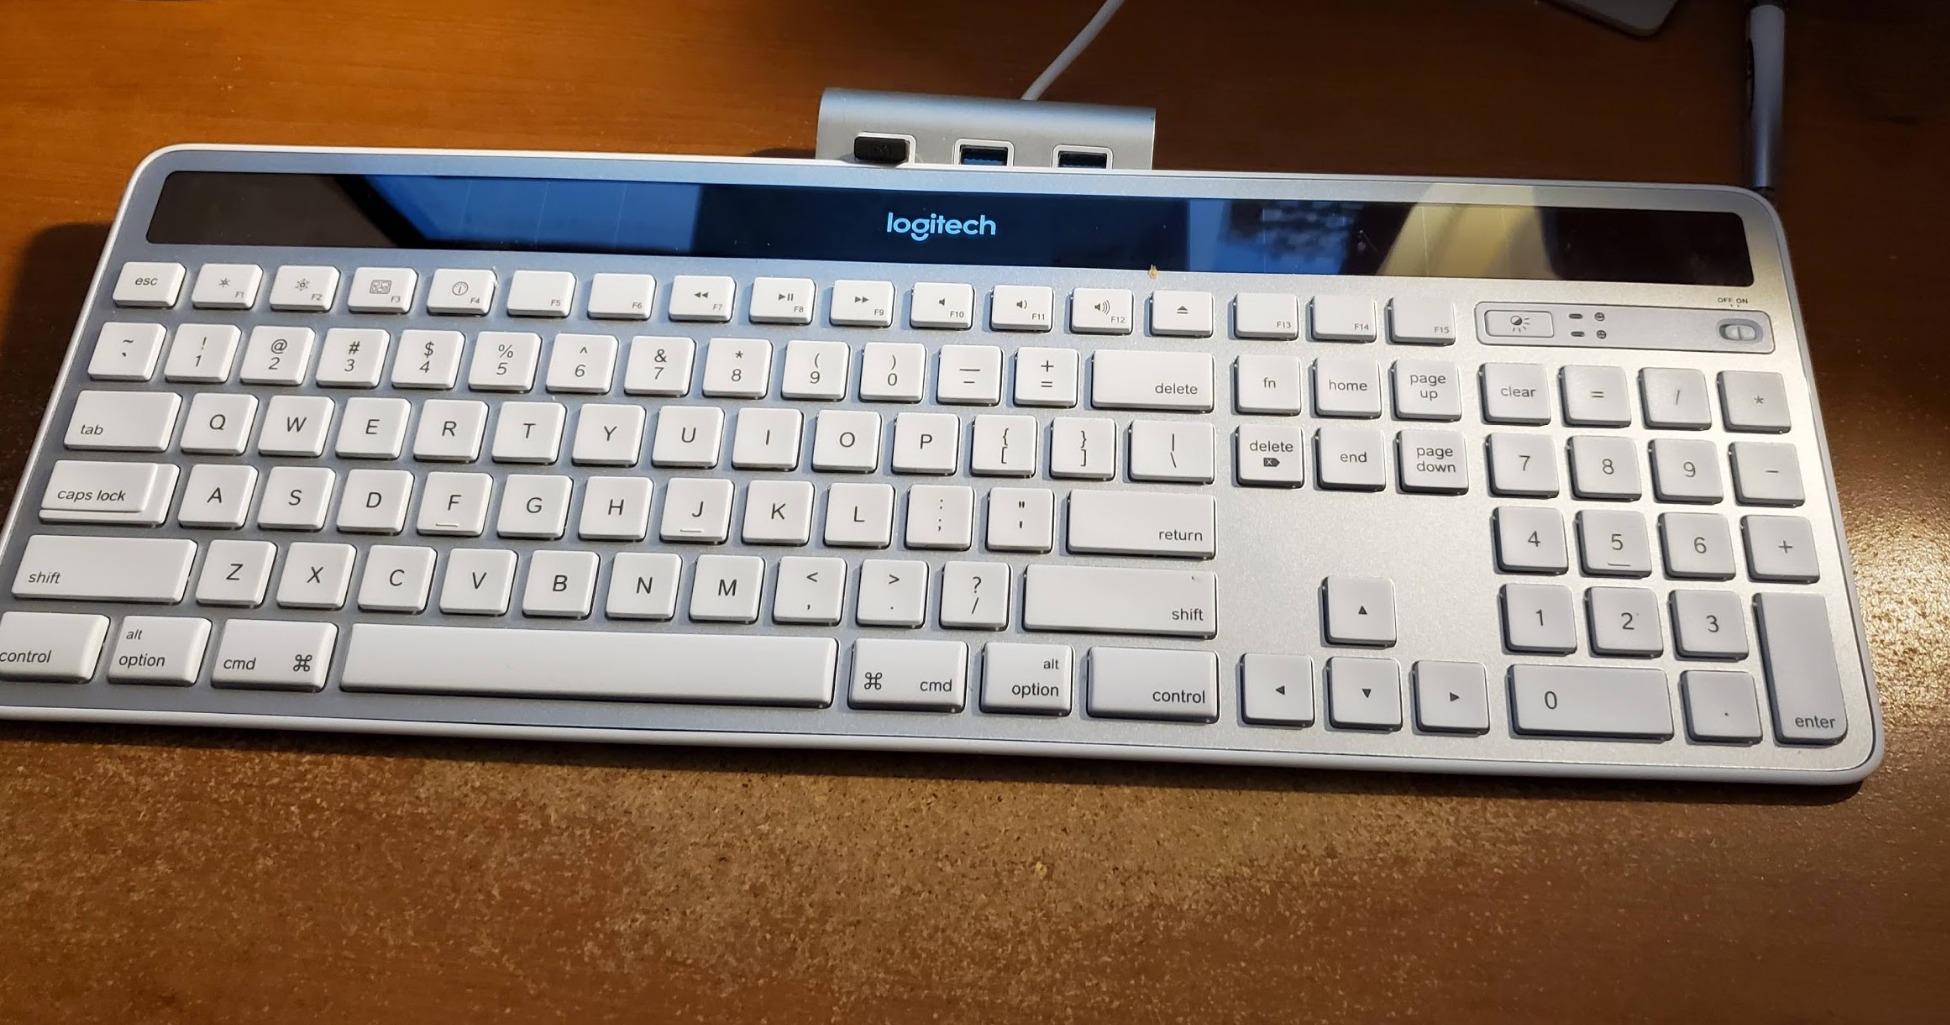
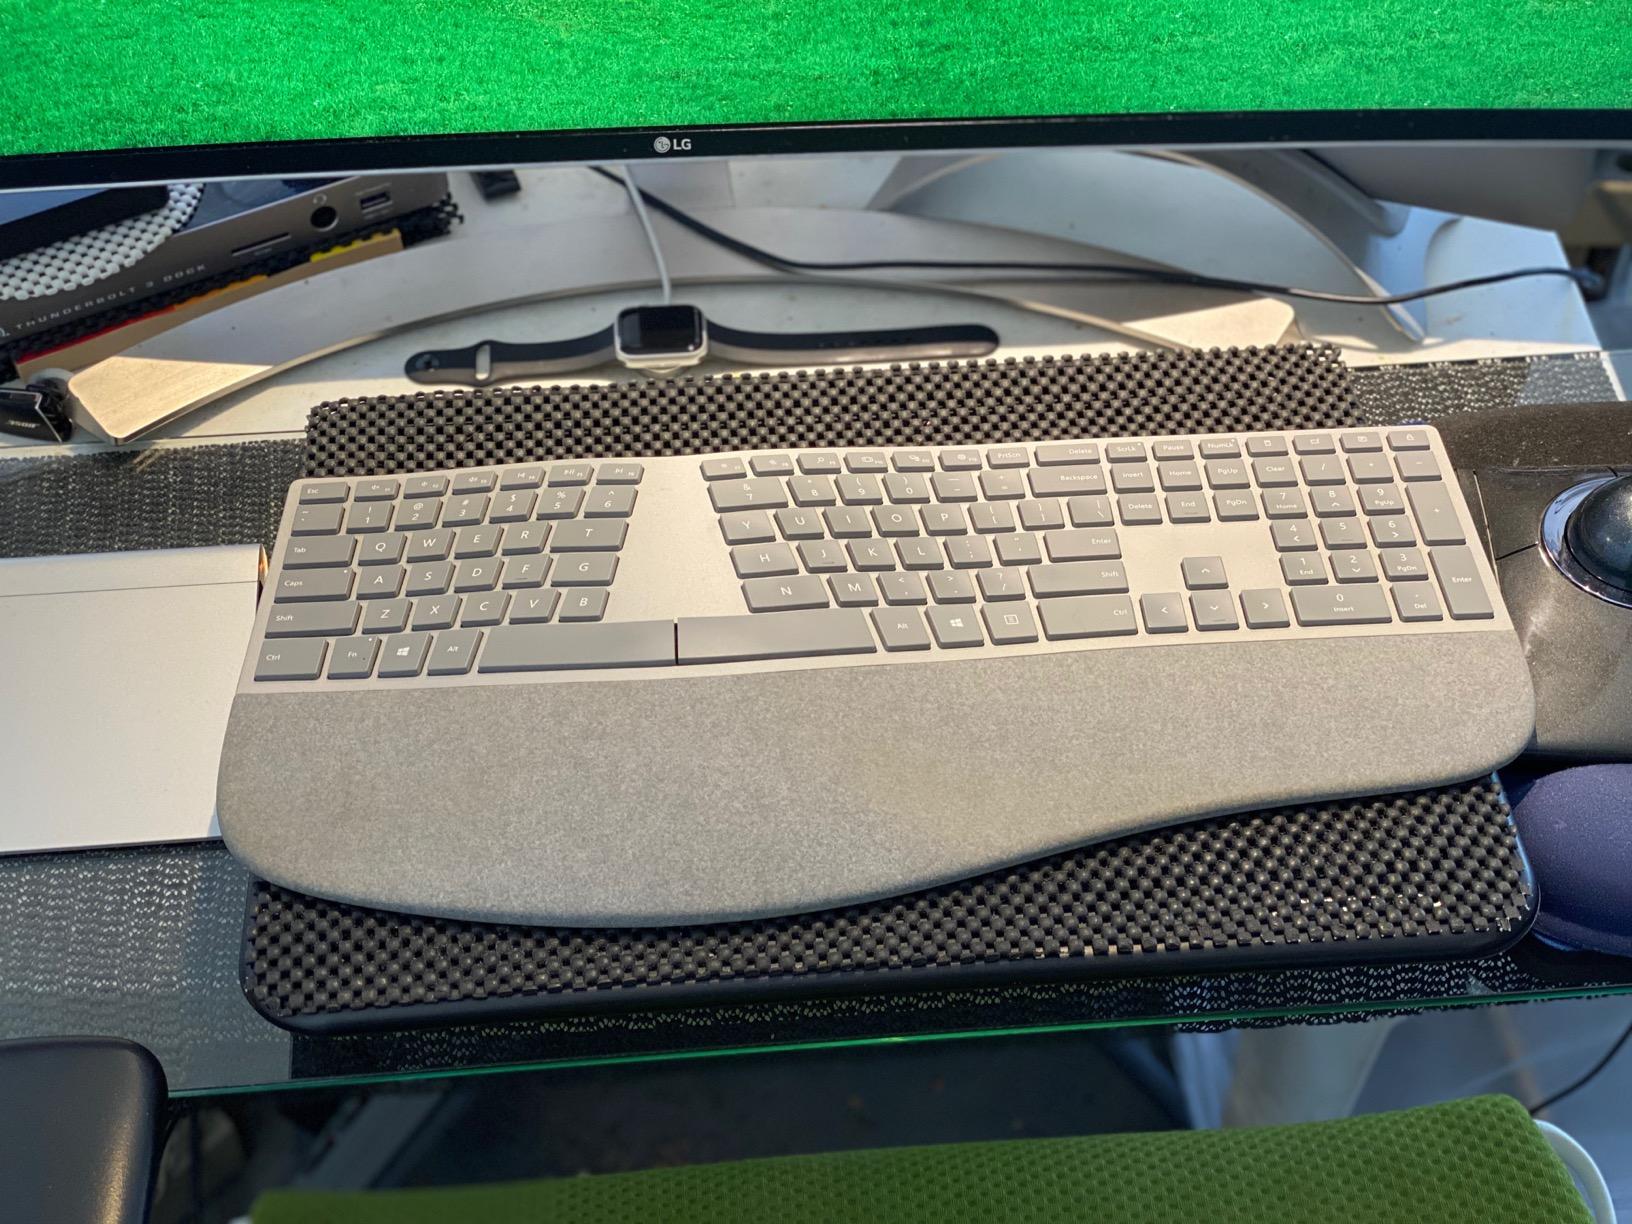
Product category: keyboard
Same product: no